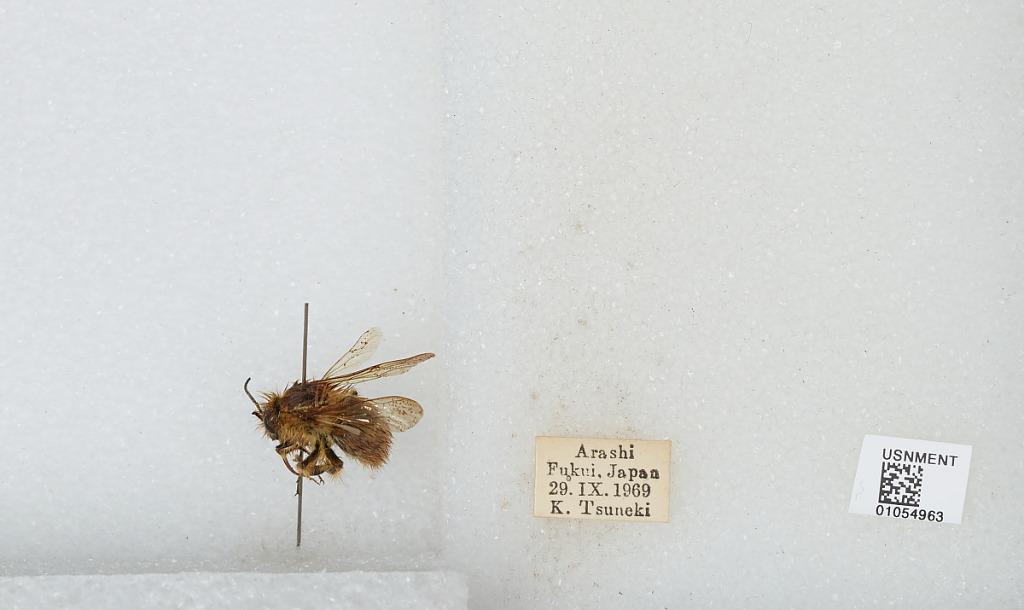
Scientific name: Bombus sp.
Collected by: K. Tsuneki
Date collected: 1969-9-29
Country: Japan
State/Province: Fukui
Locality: Arashi